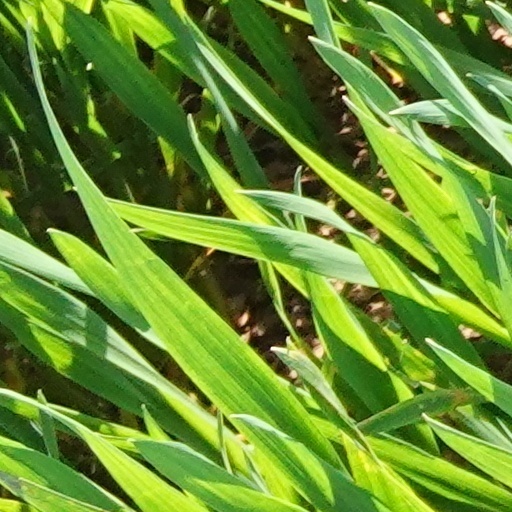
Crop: wheat